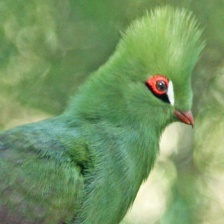
Species: GUINEA TURACO
Scientific name: TAURACO PERSA